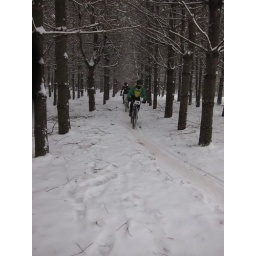
Winter mountain bike racing in Leesburg, VA